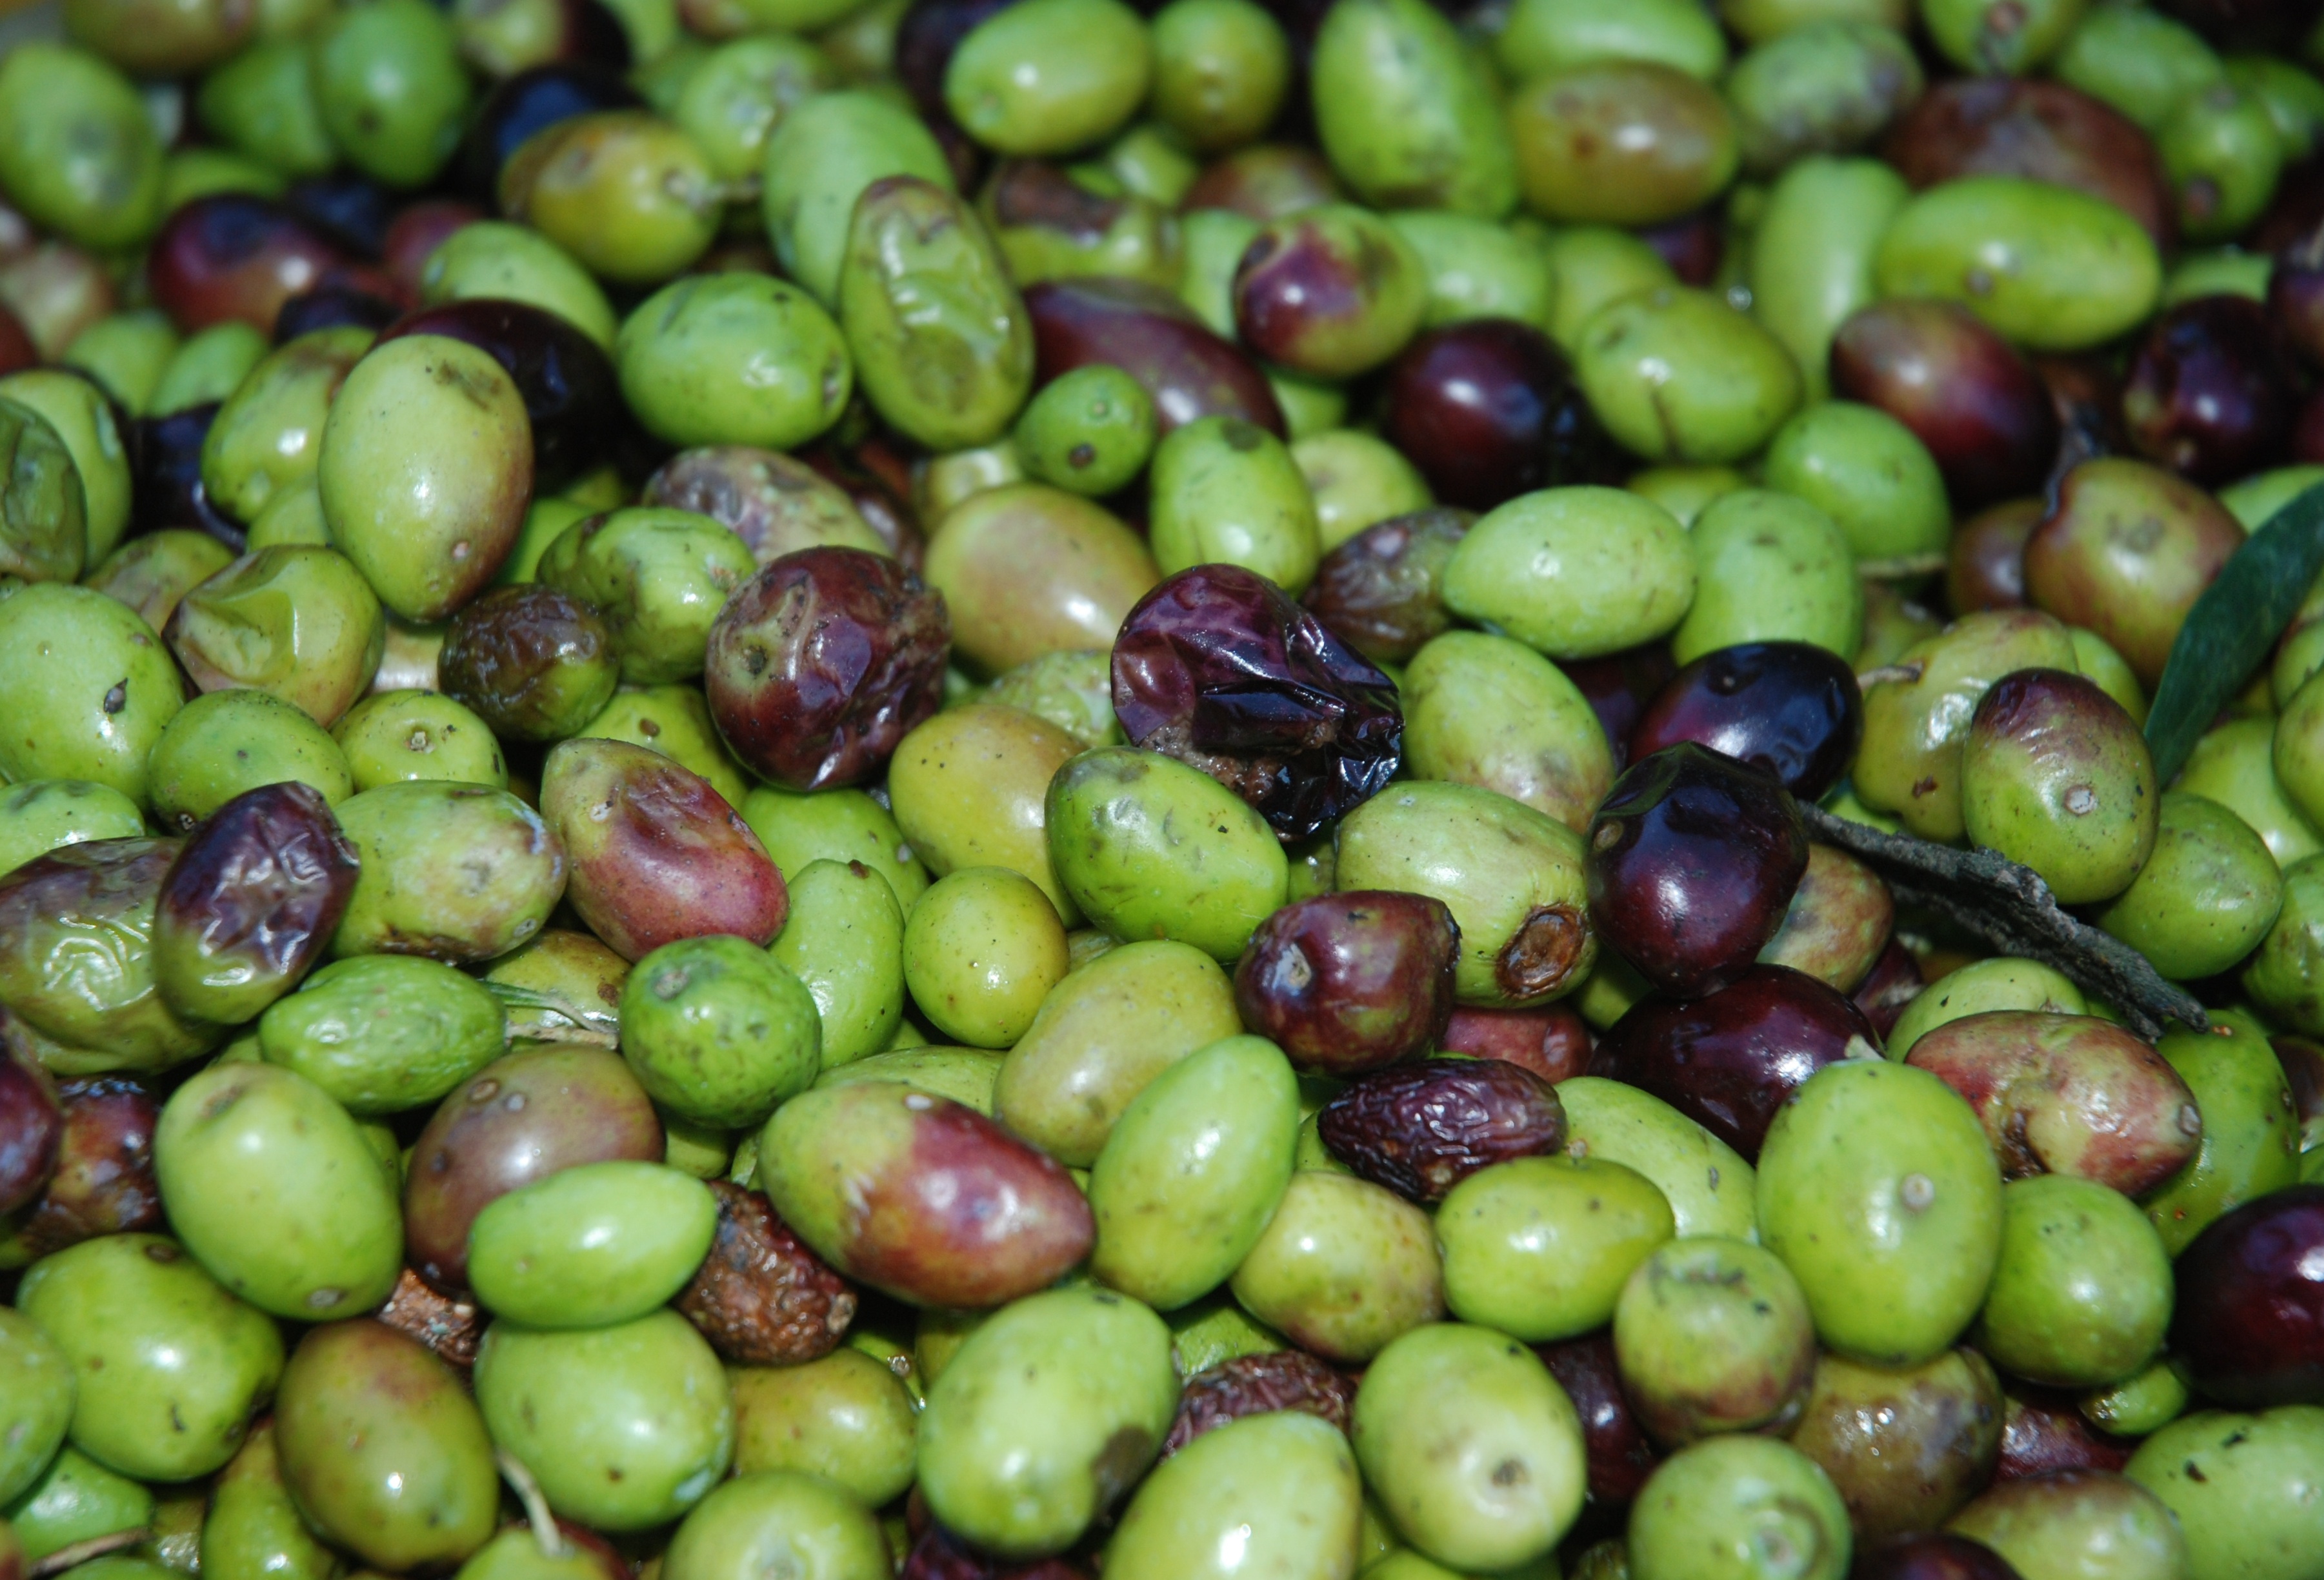
plant, fruit, food, produce, vegetable, crop, agriculture, olive, flowering plant, land plant